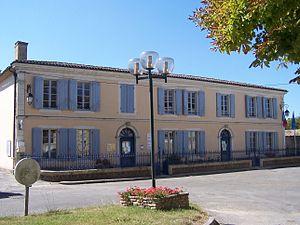
Mairie de Noaillan (Gironde, France)
Noaillan est une commune du Sud-Ouest de la France, située dans le département de la Gironde, en région Nouvelle-Aquitaine.